Grover Klemmer

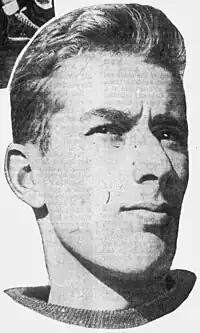
Klemmer,

Grover Haines Klemmer Jr. (March 16, 1921 – August 23, 2015) was an American sprinter, college football player and coach, and National Football League (NFL) official. At the University of California, he lettered in football, basketball and track. He was called the "golden boy" for the Golden Bears.